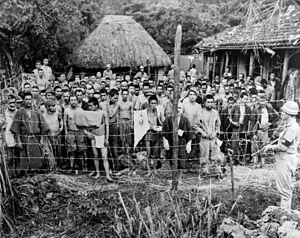
La bataille d'Okinawa, qui s'est déroulée dans l'archipel Okinawa au Japon lors de la Seconde Guerre mondiale, est le plus grand assaut amphibie de la guerre du Pacifique. La bataille dure quatre-vingt-deux jours, du 1ᵉʳ avril au 22 juin 1945. Quatre divisions de la 10ᵉ armée américaine et deux divisions de Marines participent aux combats sur l'île. L’invasion est soutenue par les forces aéronavales, amphibies et tactiques.